Bedouin

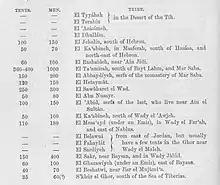
Palestine Exploration Fund list of Bedouin tribes living West of the River Jordan in 1875.

A plunder and massacre of the Hajj caravan by Bedouin tribesmen occurred in 1757, led by Qa'dan al-Fayez of the Bani Sakher tribe (modern-day Jordan) in his vengeance against the Ottomans for failing to pay his tribe for their help protecting the pilgrims. An estimated 20,000 pilgrims were either killed in the raid or died of hunger or thirst as a result including relatives of the Sultan and Musa Pasha. Although Bedouin raids on Hajj caravans were fairly common, the 1757 raid represented the peak of such attacks which was also likely prompted by the major drought of 1756.